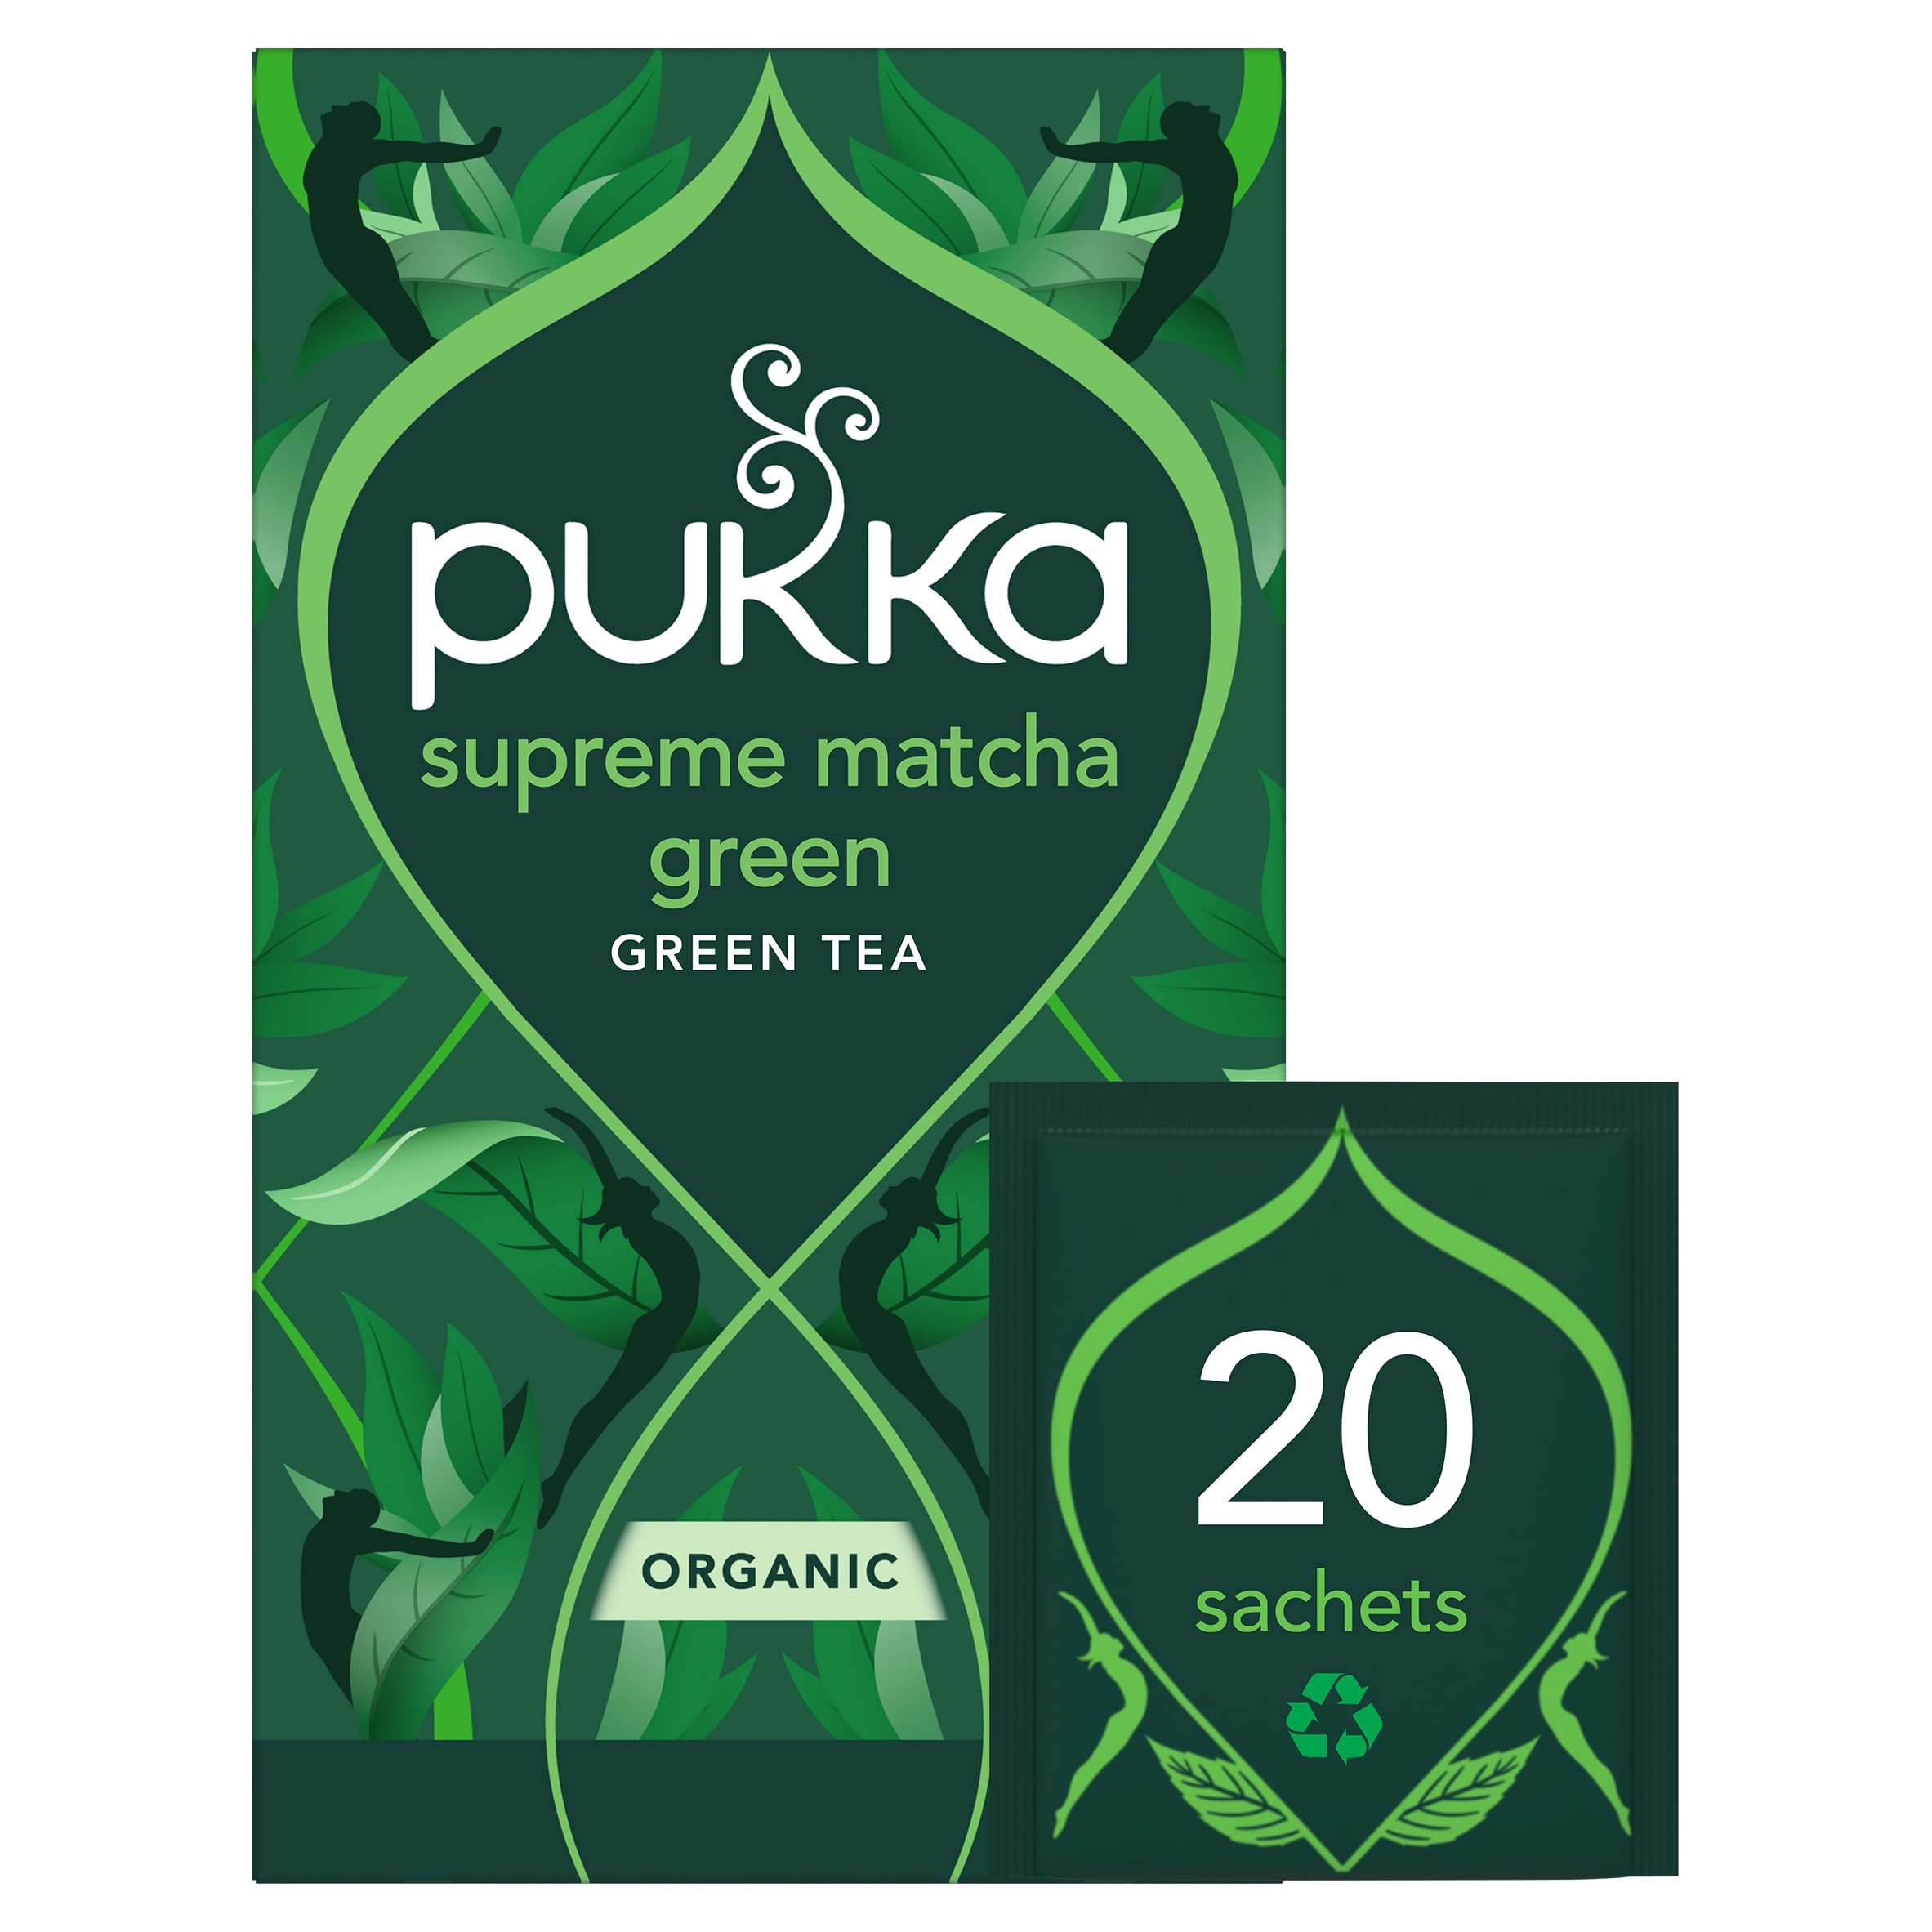
Item Name: Pukka Organic Herbal Tea Supreme Matcha Green 20 Tea Bags
Bullet Point 1: PUKKA SUPREME MATCHA: Indulge in this organic tea made with organic whole leaf green and the finest matcha powder. Replenish your magical powers. Mornings are clean, green and supreme
Bullet Point 2: WHAT YOU'LL GET: Pukka Organic Supreme Matcha Herbal Tea, 20 tea bags per pack, 1 pack total
Bullet Point 3: ENJOY PUKKA TEA ANYTIME: This herbal tea is decaffeinated, so you can enjoy the cafe experience in the comfort of your own home first thing in the morning or anytime you need a soothing beverage throughout the day
Bullet Point 4: EASY TO MAKE: To make this delicious tea, simply bring water to a boil and let the tea bag brew for about two to fifteen minutes before sipping for hot tea
Bullet Point 5: TRUSTED COMPANY: Pukka means 'real, authentic, or genuine' in Hindi, and the Pukka company creates high-quality organic herbal tea with delicious flavors
Value: 20.0
Unit: Count

Price: 6.58